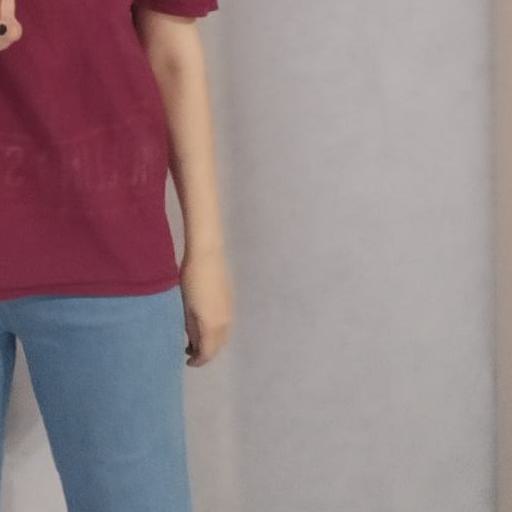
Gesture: no_gesture